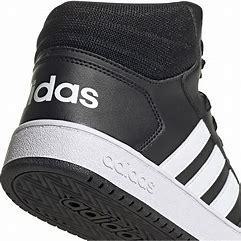
Brand: Adidas
Model: Hoops 2